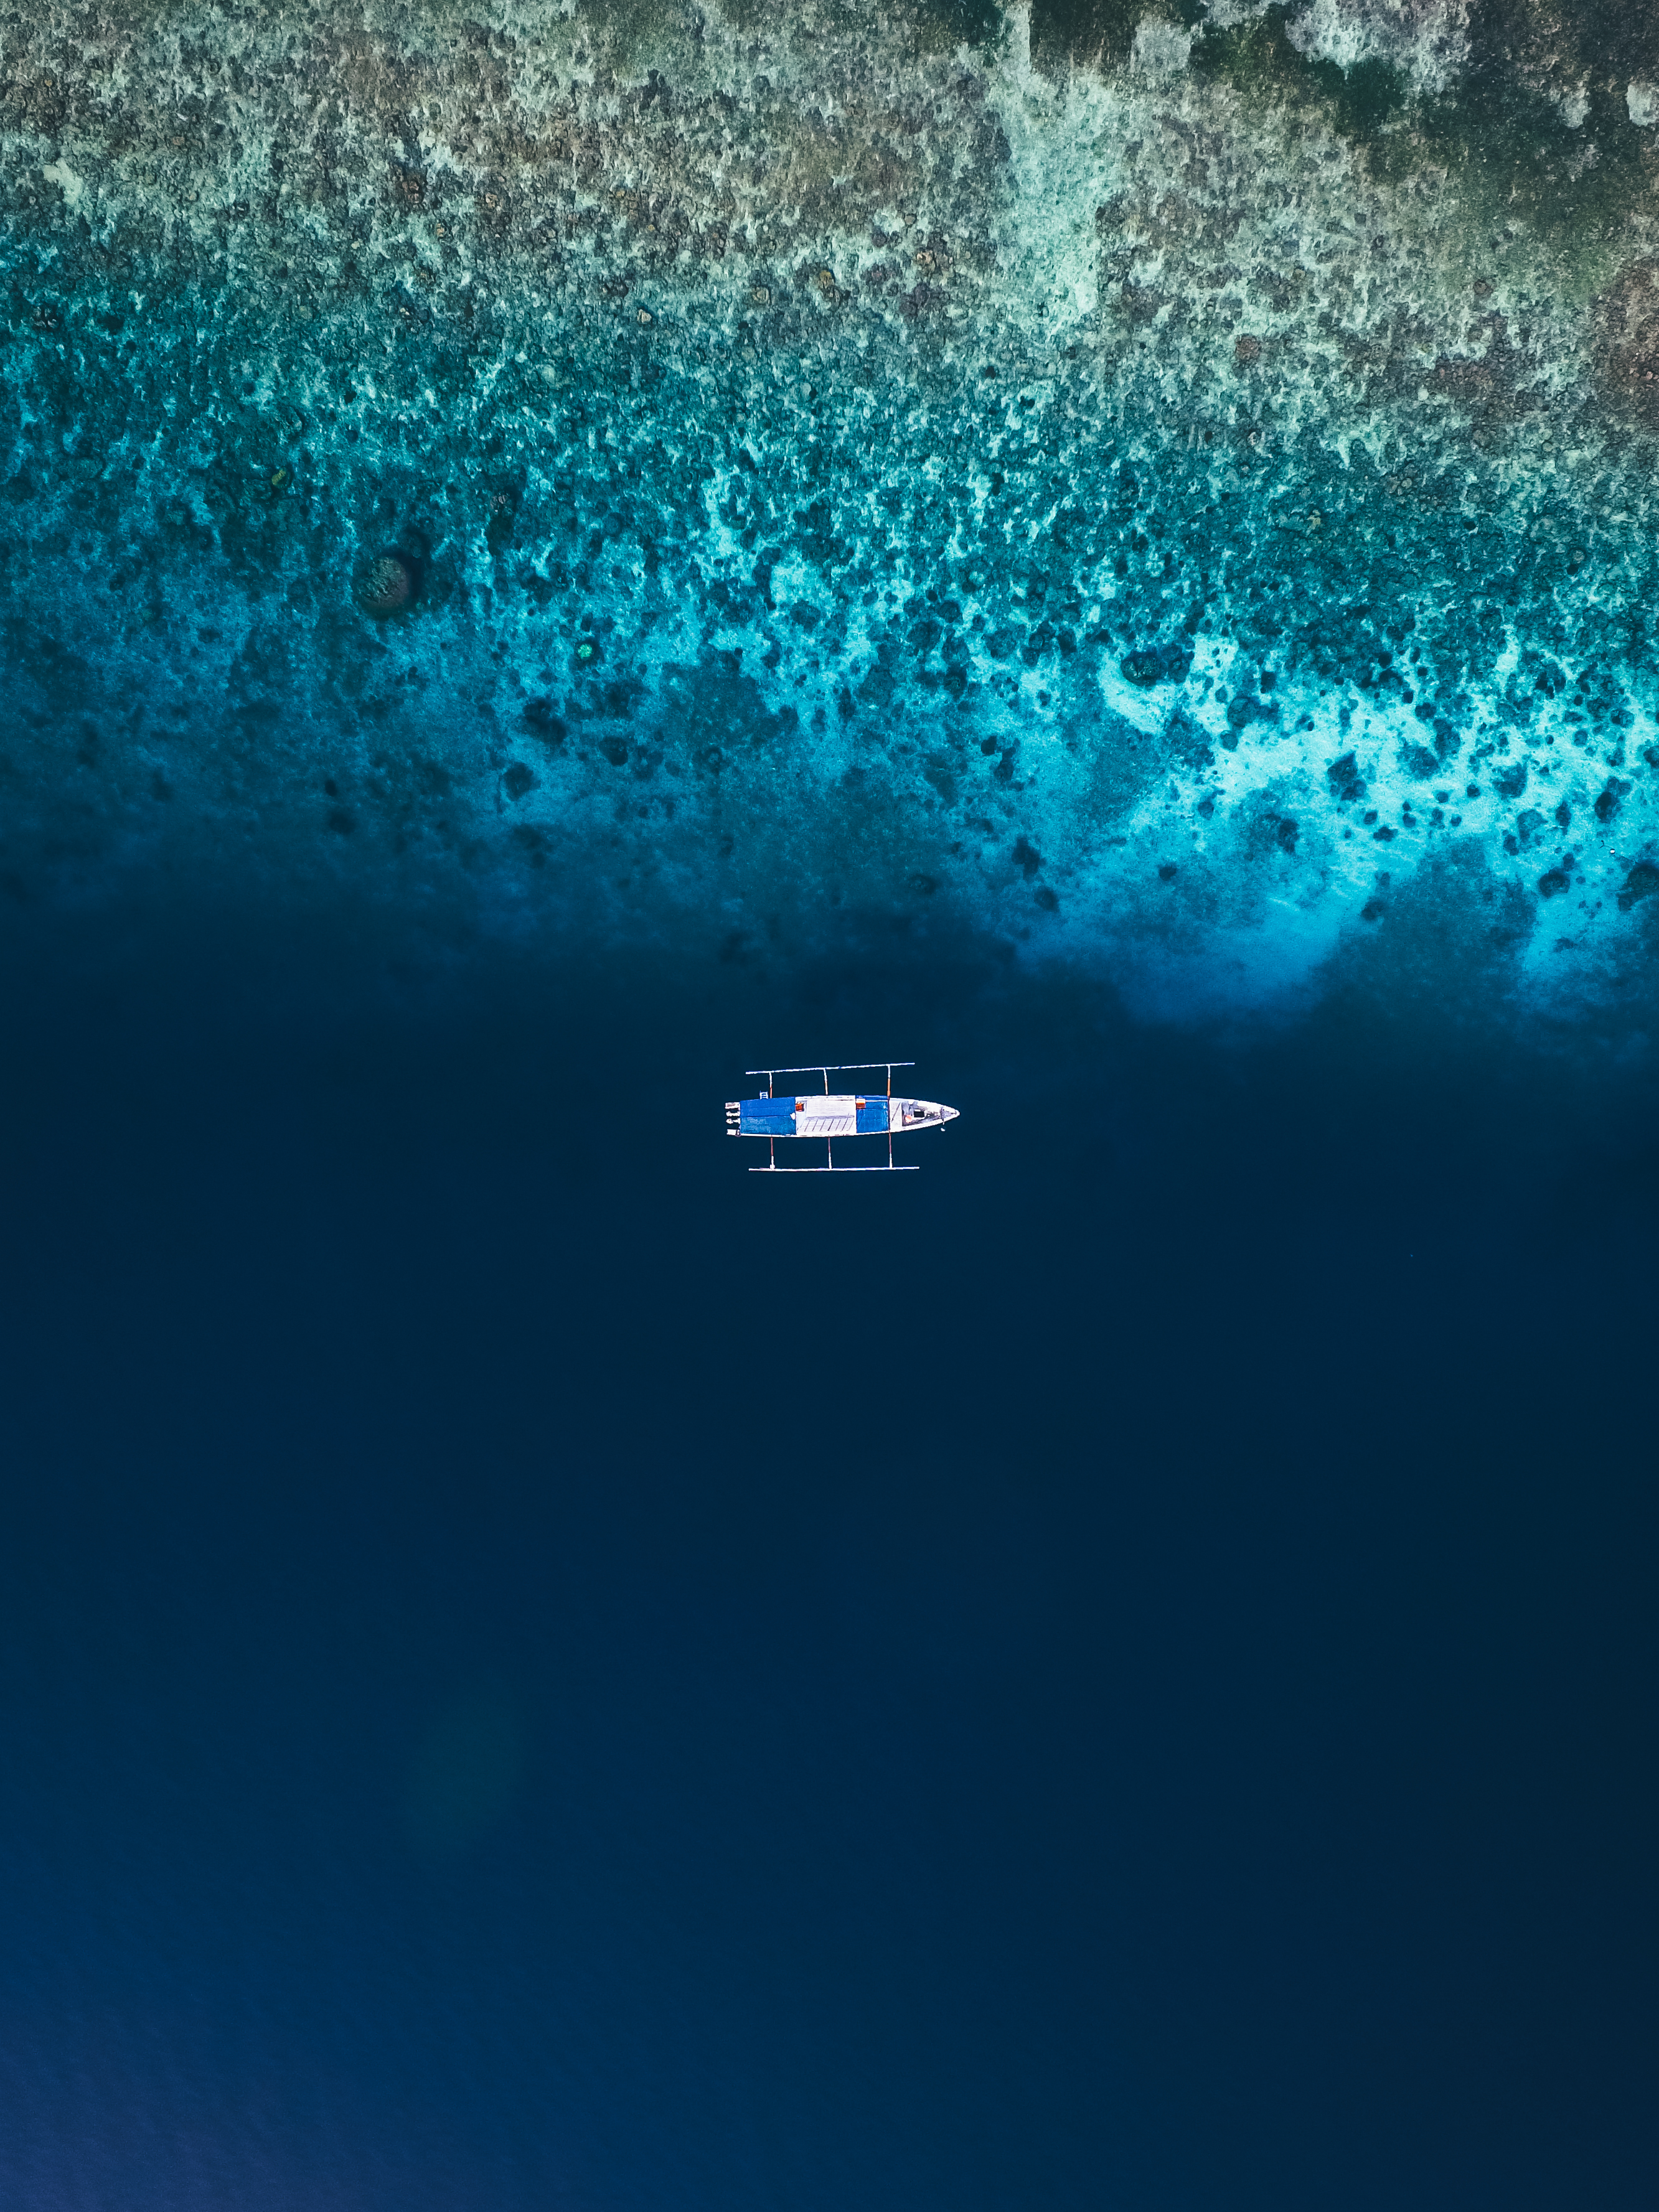
blue, water, water resources, sky, azure, turquoise, reflection, calm, ocean, electric blue, sea